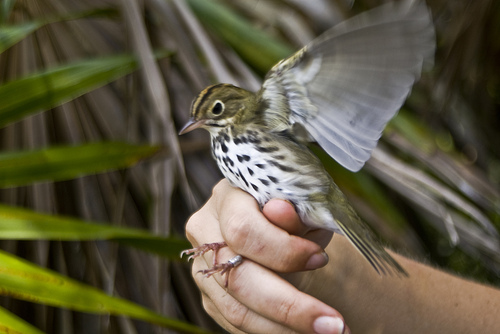
this small bird has a white belly and breast that is spotted with black, and the rest of it is a brownish-green color with two dark stripes on the top of it's head.
this little bird has a black and white speckled belly and breast with a brown crown.
a small bird with grey coverts, white wingbars, and a white with black speckled breast and belly.
this small bird has light brown feathers on its back and head, a white breast mottled with black spots, black stripes extending from beak to the top of his head, a small sharp orange beak and orange feet.
small white and brown bellied bird, with brown head, striped crown and white eyerings.
this bird has wings that are brown and has a black and white belly
this bird has wings that are black and has a spotted belly
this bird has a white breast, side, and belly with black spots, as well as a black eyebrow.
this bird has a black and yellow crown, grey primaries, and a white and black belly.
this bird has wings that are brown and has a spotted belly
Species: Ovenbird